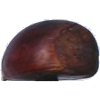
Label: chestnut